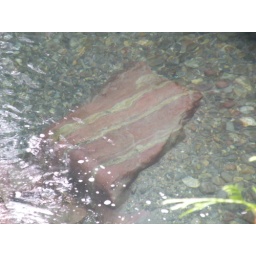
Striped rock under water